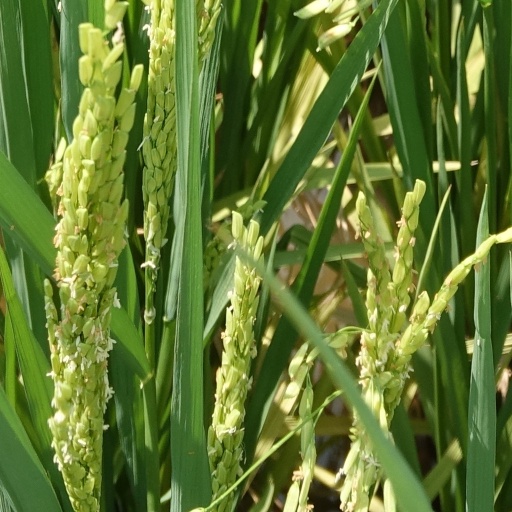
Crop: rice